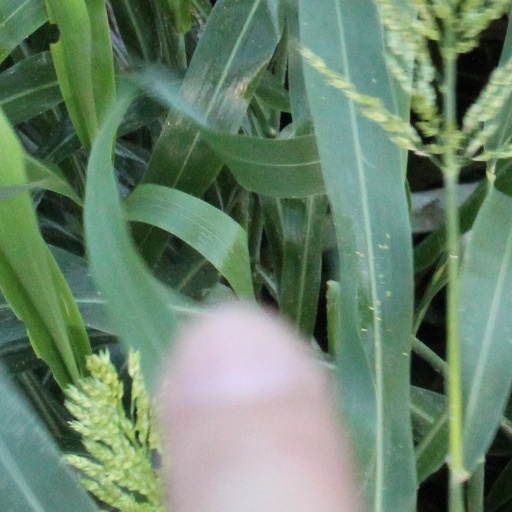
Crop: sorghum